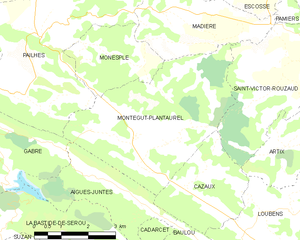
Carte des communes françaises: Montégut-Plantaurel